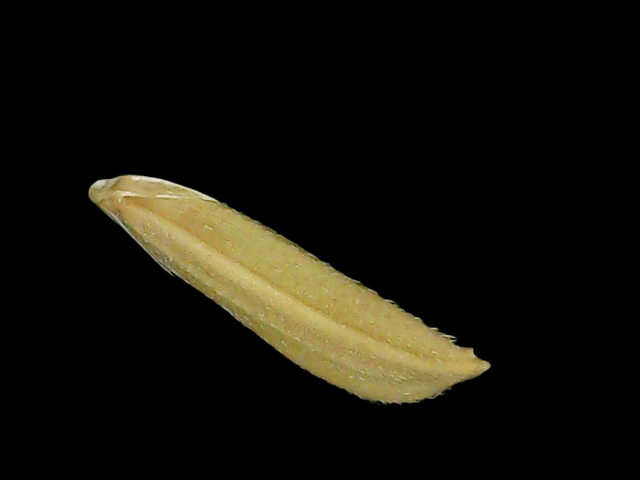
Rice variety: Bd75